Dahao

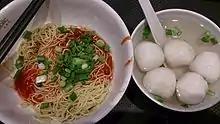
fish balls

According to Chinese tradition, the custom of eating fish balls originated in the Spring and Autumn period. One popular legend is that King Ping of Chu liked eating fish, however, when a fish bone stuck in his throat, he put the cook to death. Many cooks then died because of that reason. As a result, an imaginative cook came up with the idea to separate the bones from the fish and shape the chopped meat into round balls.